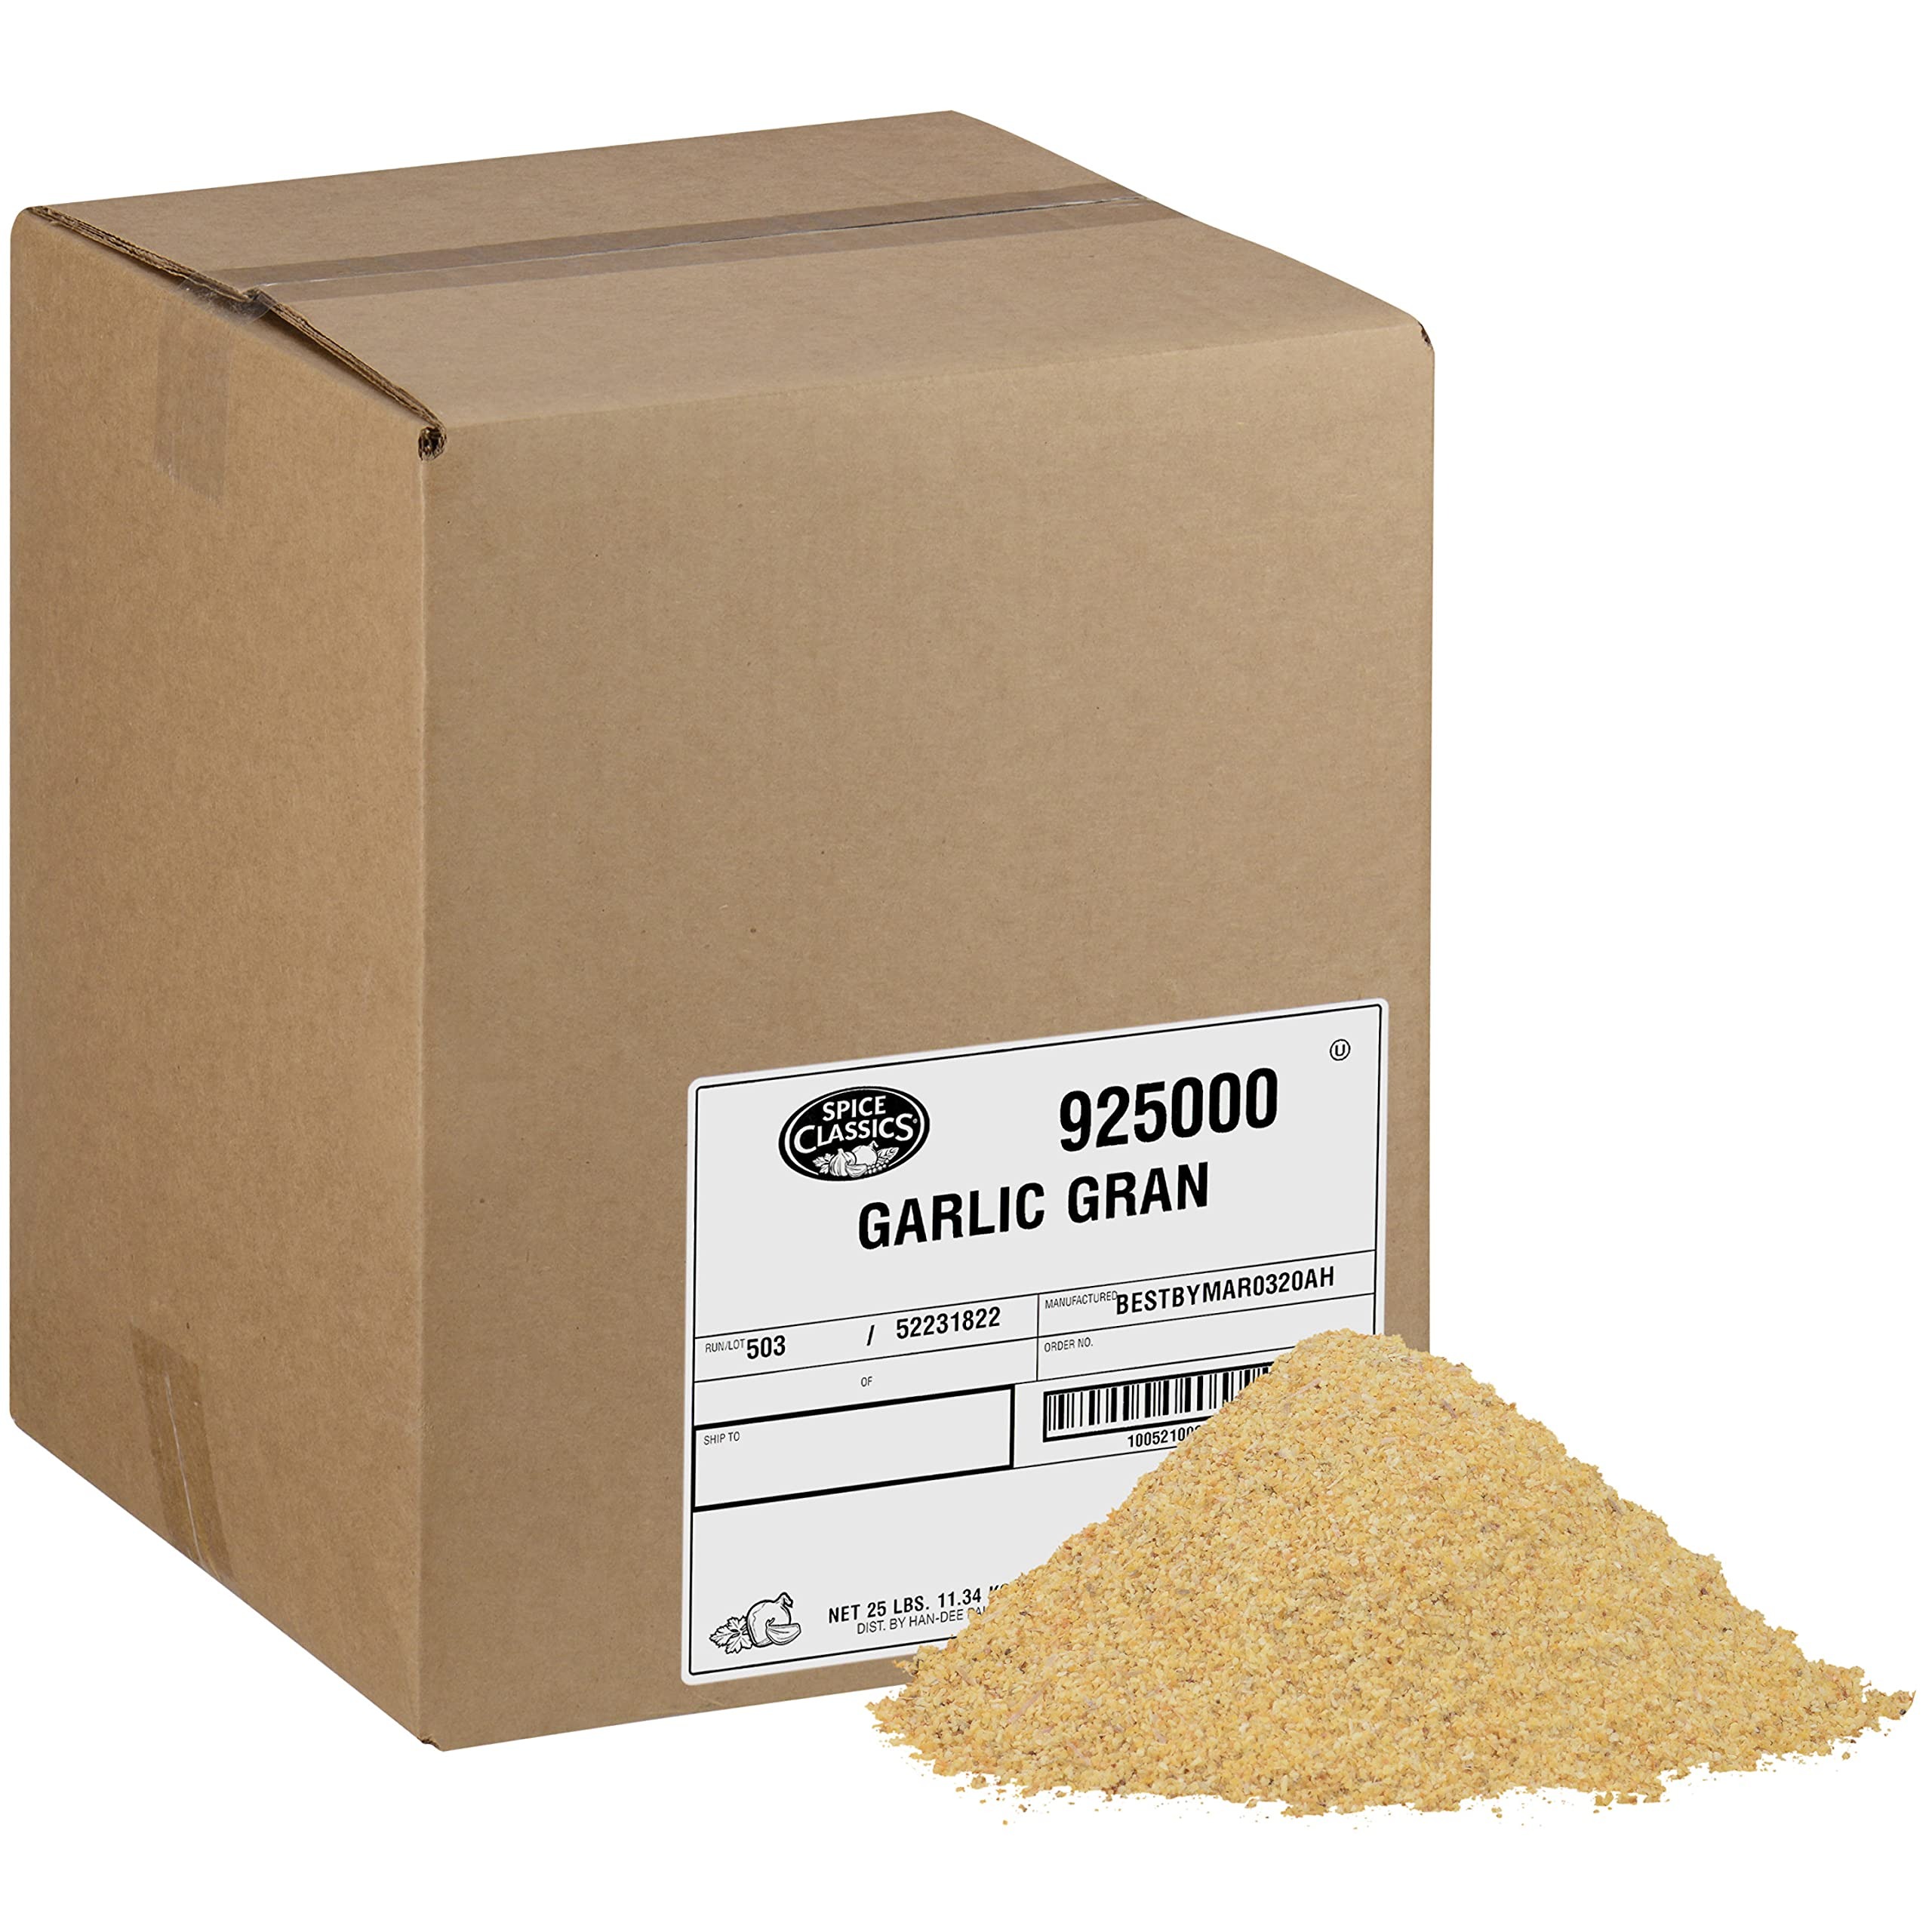
Item Name: Spice Classics Granulated Garlic, 25 lb - One 25 Pound Box of Bulk Granulated Garlic Powder for Back-of-House Use, Best on Grilled Meats, Vegetables, Salads and More
Bullet Point 1: ROBUST GARLIC TASTE: Spice Classics Granulated Garlic has a potent and sharp taste; give dishes bold flavors with a distinct, coarsely ground texture; global sourcing from a secure supply chain ensures each bottle delivers consistent results
Bullet Point 2: HIGH QUALITY: Ideal for your commercial kitchen or back-of-house pantry, Spice Classics Granulated Garlic contains high-quality dried garlic; can perfectly flavor vegetables, grilled meats, dry rubs and salad dressings
Bullet Point 3: PERFECT FOR CHEFS: 25-pound box of bulk granulated garlic powder helps you save money and streamline your cooking; perfect for any high-volume kitchen; use 1/8 tsp. of granulated garlic for one clove of fresh garlic
Bullet Point 4: VERSATILE INGREDIENT: Granulated garlic is a versatile spice that complements many other herbs; combine your granulated garlic with ingredients such as onion powder, paprika and cracked peppercorn to create a signature blend for any dish on your menu
Bullet Point 5: FEEL GOOD FLAVOR: Spice Classics Granulated Garlic is made with one ingredient - garlic; gives chefs the confidence that their dishes are made with pure flavor
Value: 400.0
Unit: Ounce

Price: 22.5